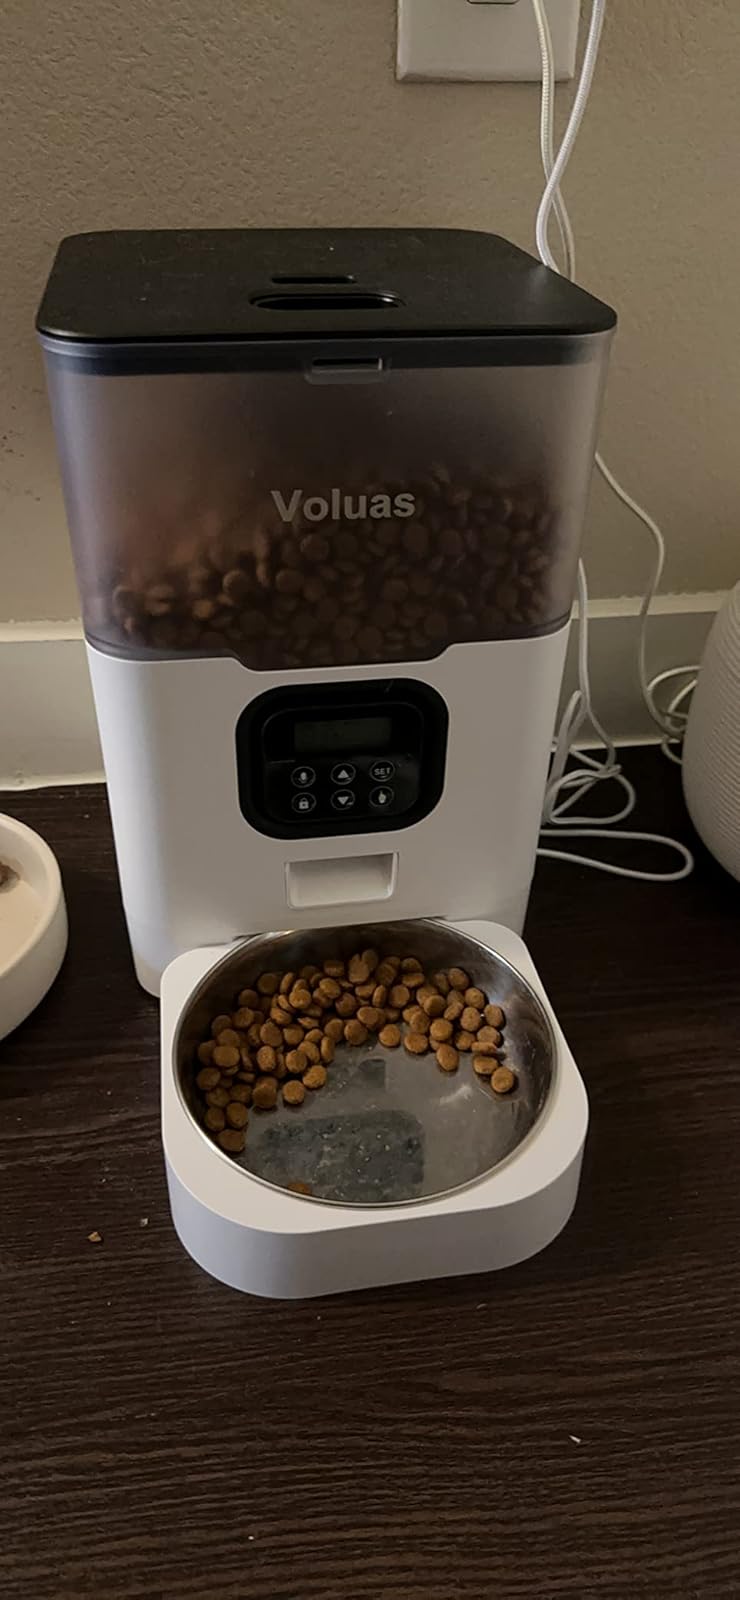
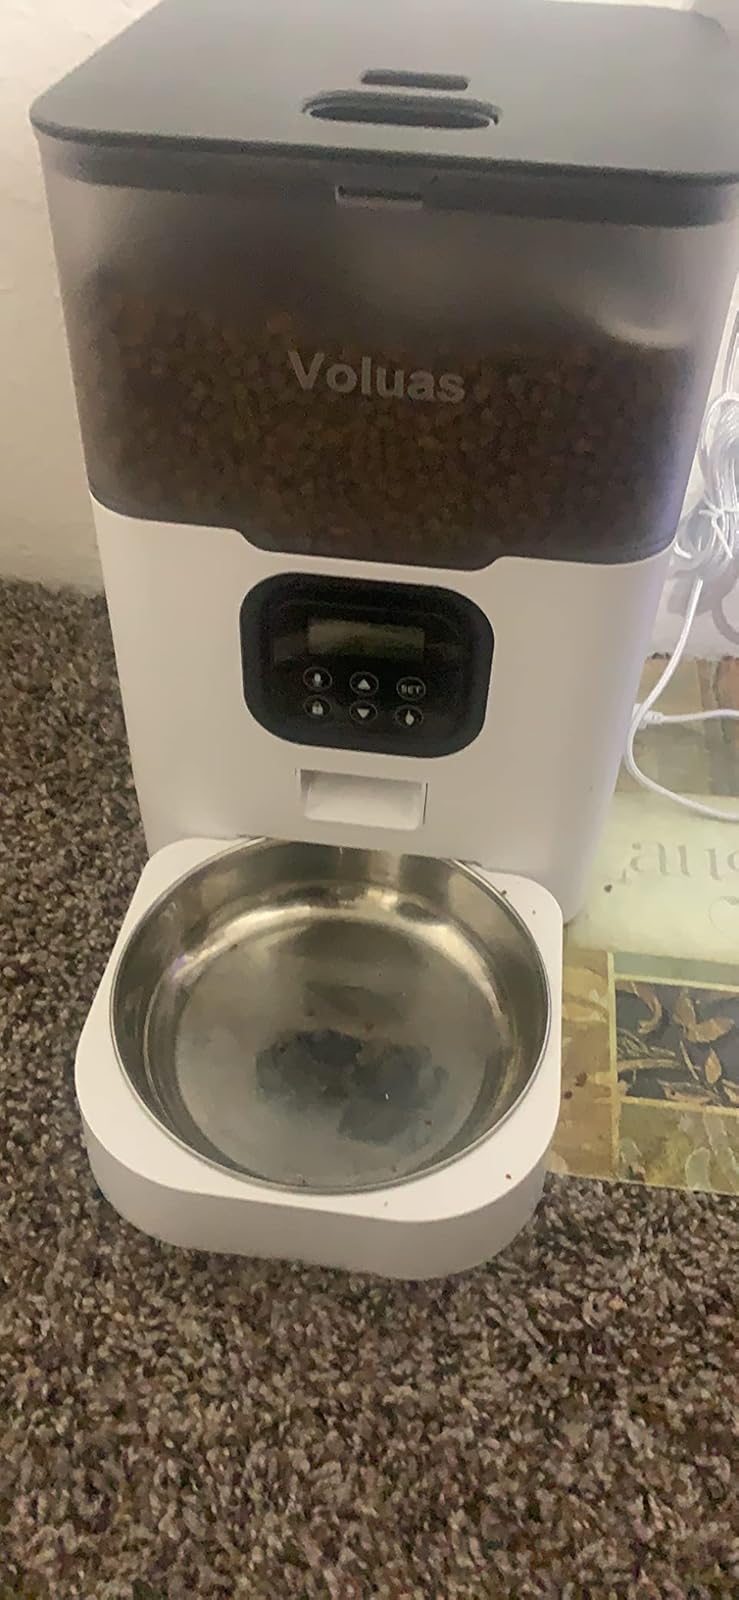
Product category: items_feeder
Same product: yes